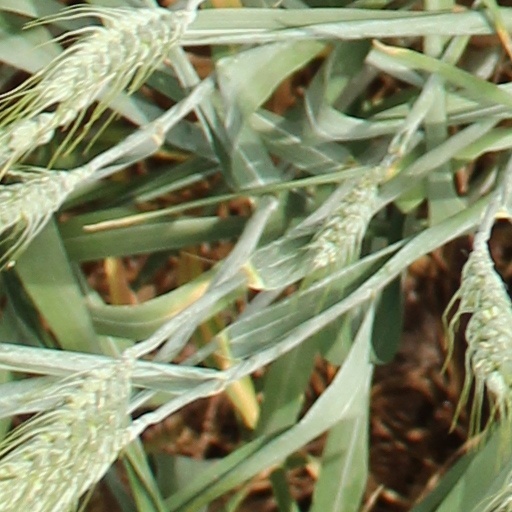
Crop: wheat